Health care finance in the United States

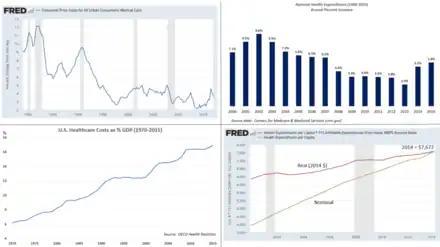
U.S. healthcare cost information, including rate of change, per-capita, and percent of GDP

The Centers for Medicare and Medicaid (CMS) reported that U.S. health care costs rose to 17.8% GDP in 2015, up from 17.4% in 2014. Increases were driven by the coverage expansion that began in 2014 as a result of the Affordable Care Act (i.e., more persons demanding healthcare or more healthcare units consumed) as well as higher healthcare prices per unit.